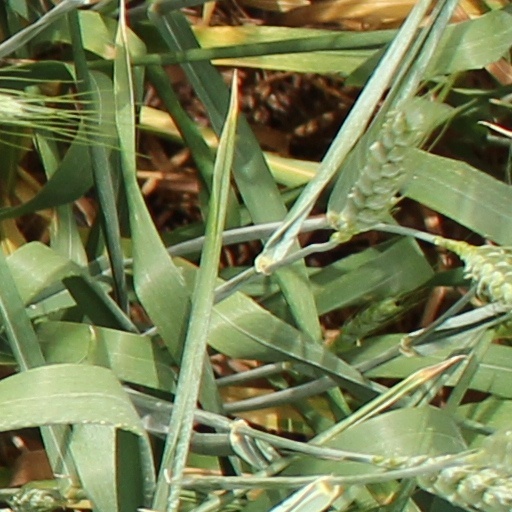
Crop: wheat